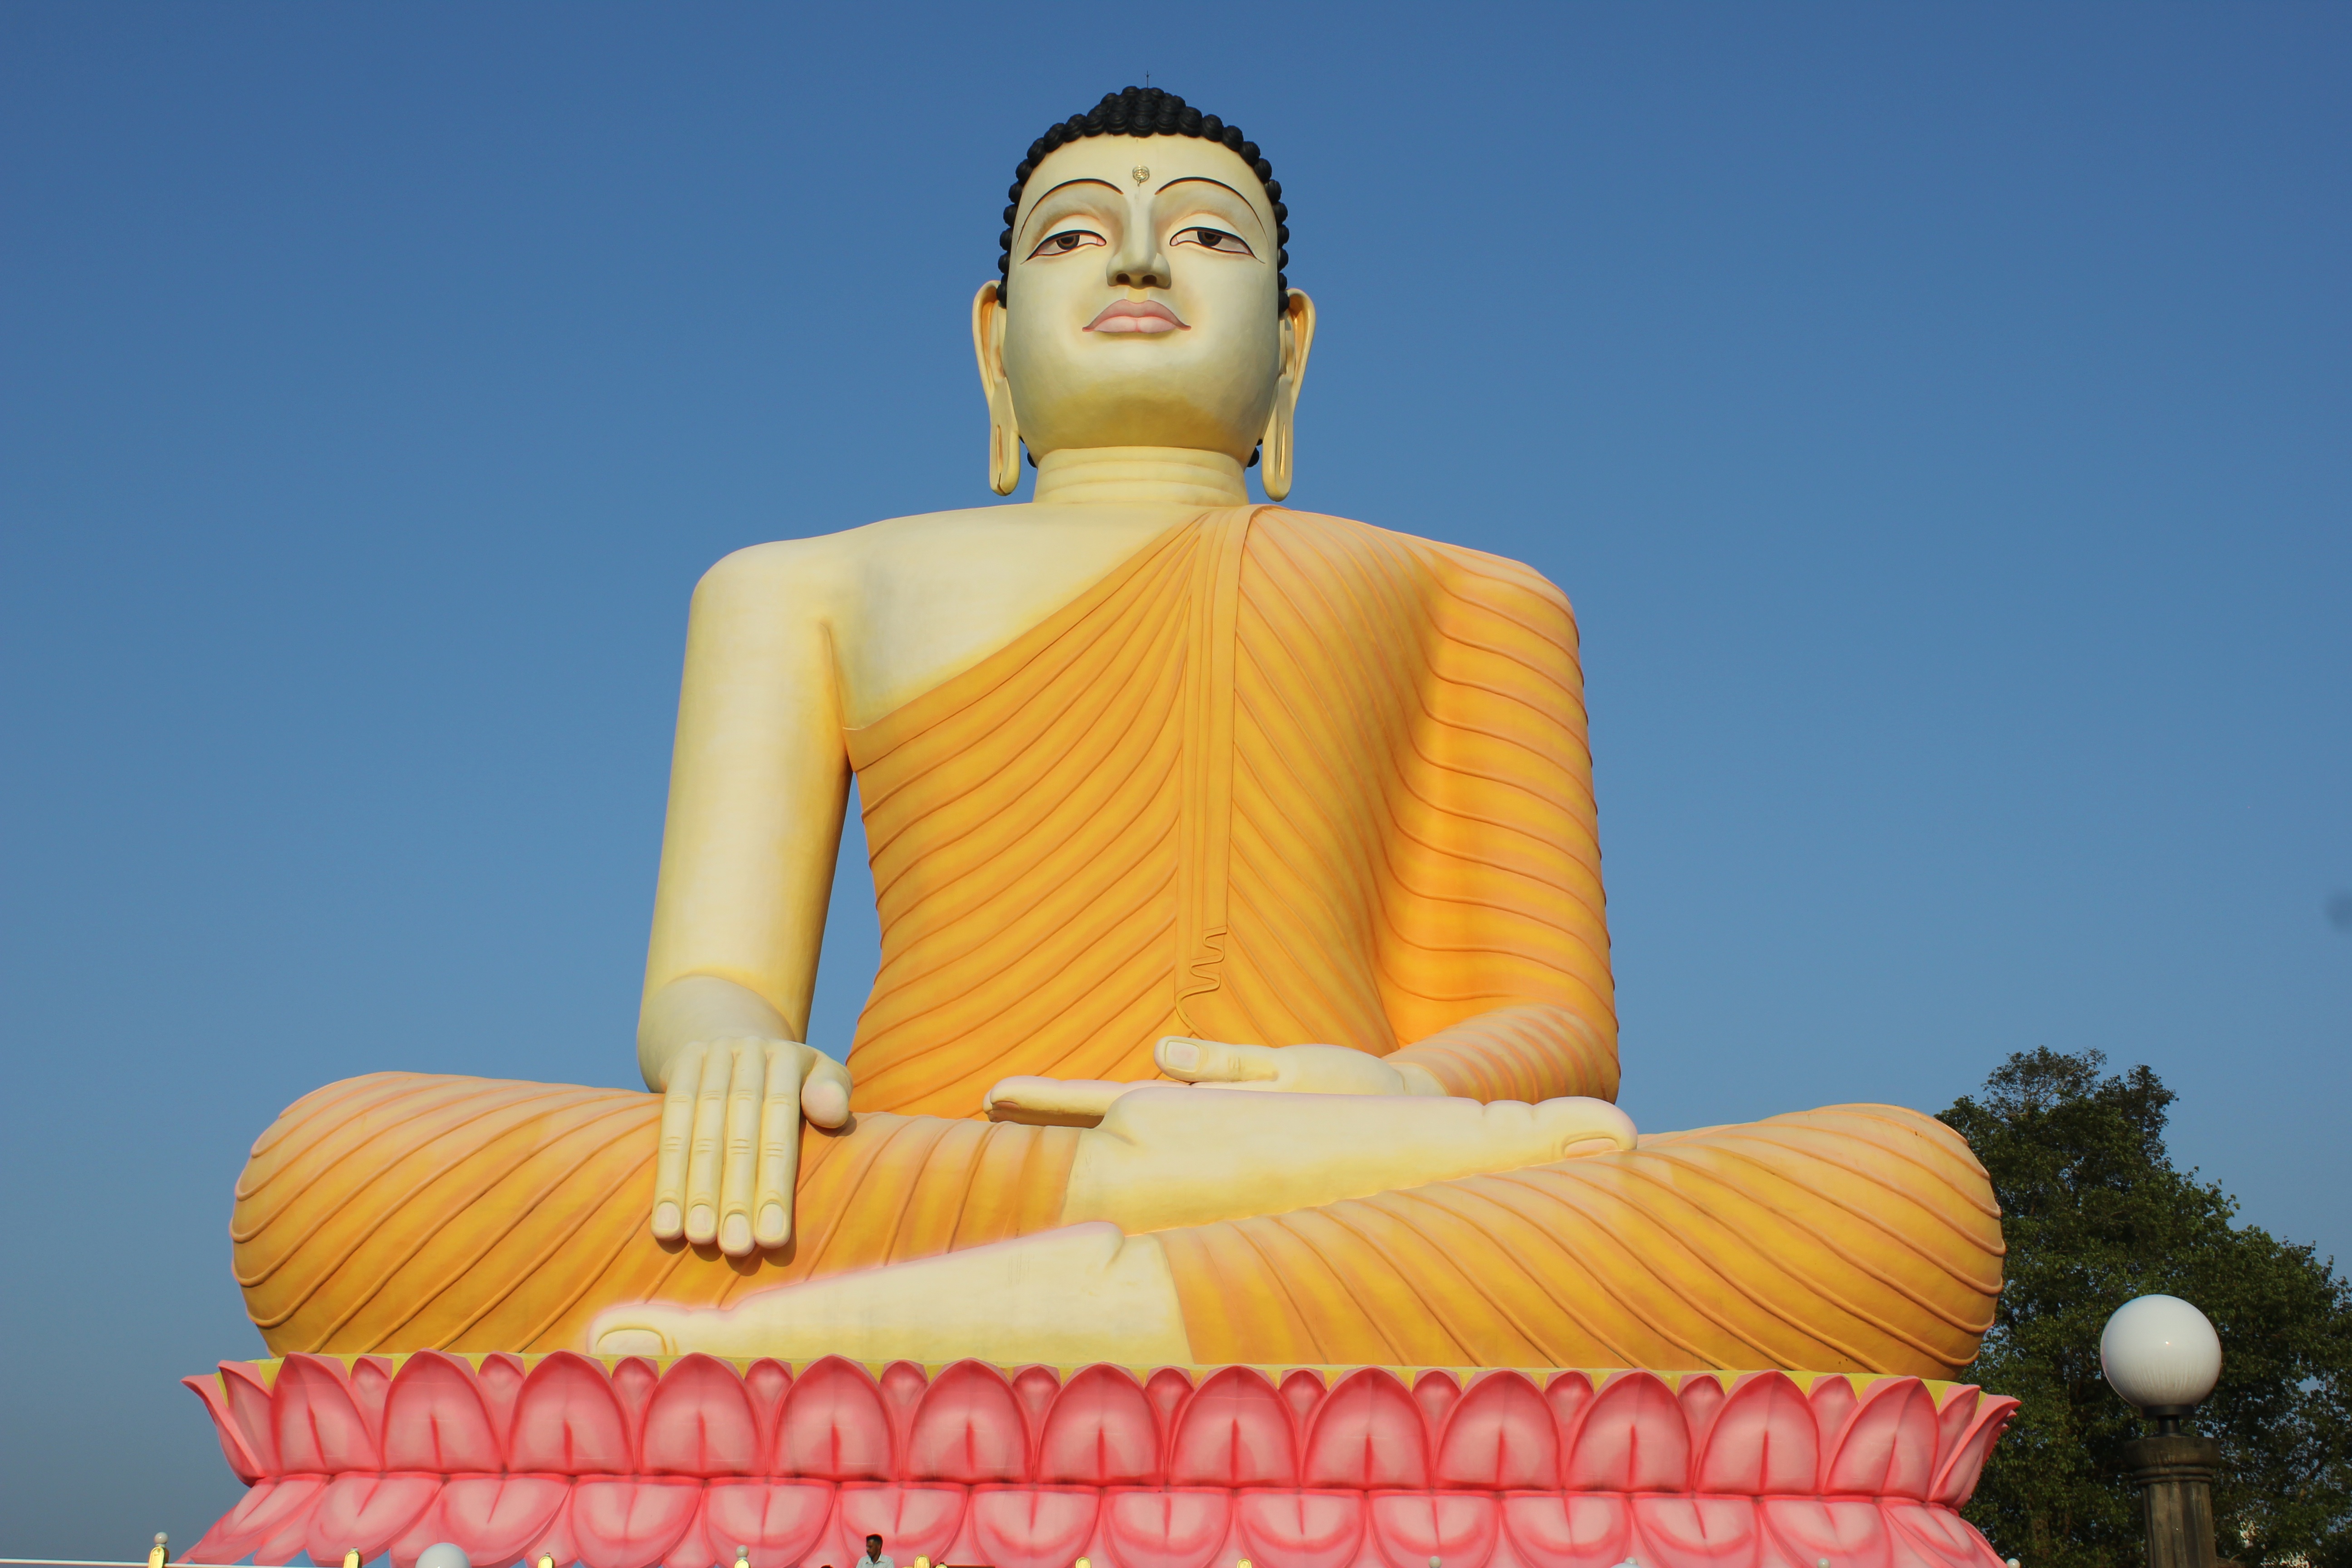
monument, statue, sitting, buddhism, religion, leisure, temple, buddha, sri lanka, gautama buddha, human positions